Italian diaspora

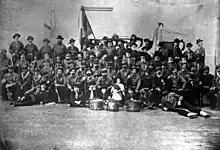
Italian immigrants in Uruguay

The symbolic starting date of Italian emigration to the Americas is considered to be 28 June 1854 when, after a twenty-six day journey from Palermo, the steamship "Sicilia" arrived in the port of New York City. For the first time, a steamship flying the flag of a state on the Italian peninsula, in this case the Kingdom of the Two Sicilies, reached the US coasts. Two years earlier, the "Transatlantic Steam Navigation Company with the New World" had been founded in Genoa, the main shareholder of which was King Victor Emmanuel II of Piedmont-Sardinia. The aforementioned association commissioned the large twin steamships "Genova" and "Torino" to the Blackwall shipyards, launched respectively on 12 April and 21 May 1856, both destined for the maritime connection between Italy and the Americas. Emigration to the Americas was of considerable size from the second half of the 19th century to the first decades of the 20th century. It nearly ran out during Fascism, but had a small revival soon after the end of World War II. Mass Italian emigration to the Americas ended in the 1960s, after the Italian economic miracle, although it continued until the 1980s in Canada and the United States.